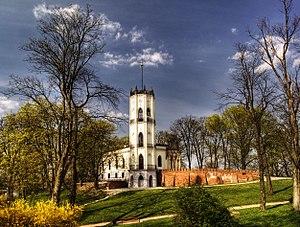
Opinogóra Górna est un village polonais de la gmina d'Opinogóra Górna dans le powiat de Ciechanów de la voïvodie de Mazovie dans le centre-est de la Pologne.